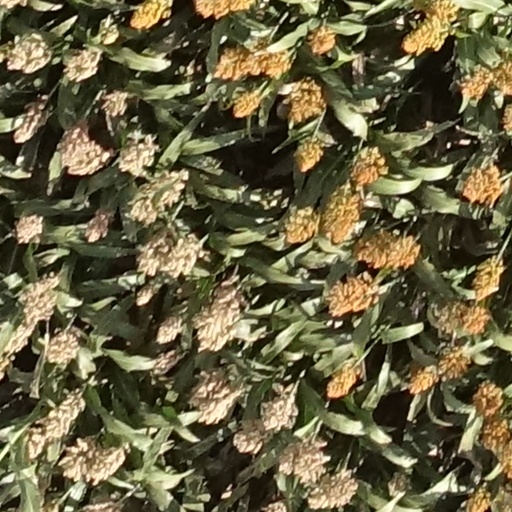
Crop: sorghum